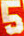
Number: 5